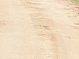
Surface type: ground